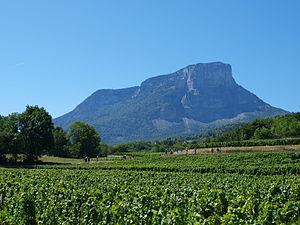
Vue sur le Mont Granier et les vignes du village d'Apremont en Savoie
Apremont est une commune française située dans le département de la Savoie, en région Auvergne-Rhône-Alpes. Elle donne son nom au vin homonyme.
L’apremont, ou vin de Savoie Apremont, est un vin blanc sec de Savoie. Le cru vin de Savoie Apremont est une dénomination géographique au sein de l'appellation d'origine contrôlée vin de Savoie depuis 1973. C'est le vin de Savoie le plus connu du grand public des quinze crus de l'appellation vin de Savoie.